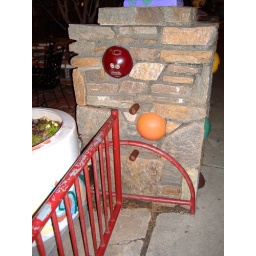
balls in the walls